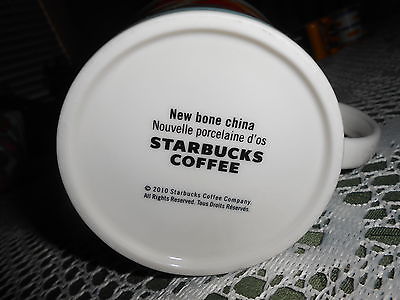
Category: mug